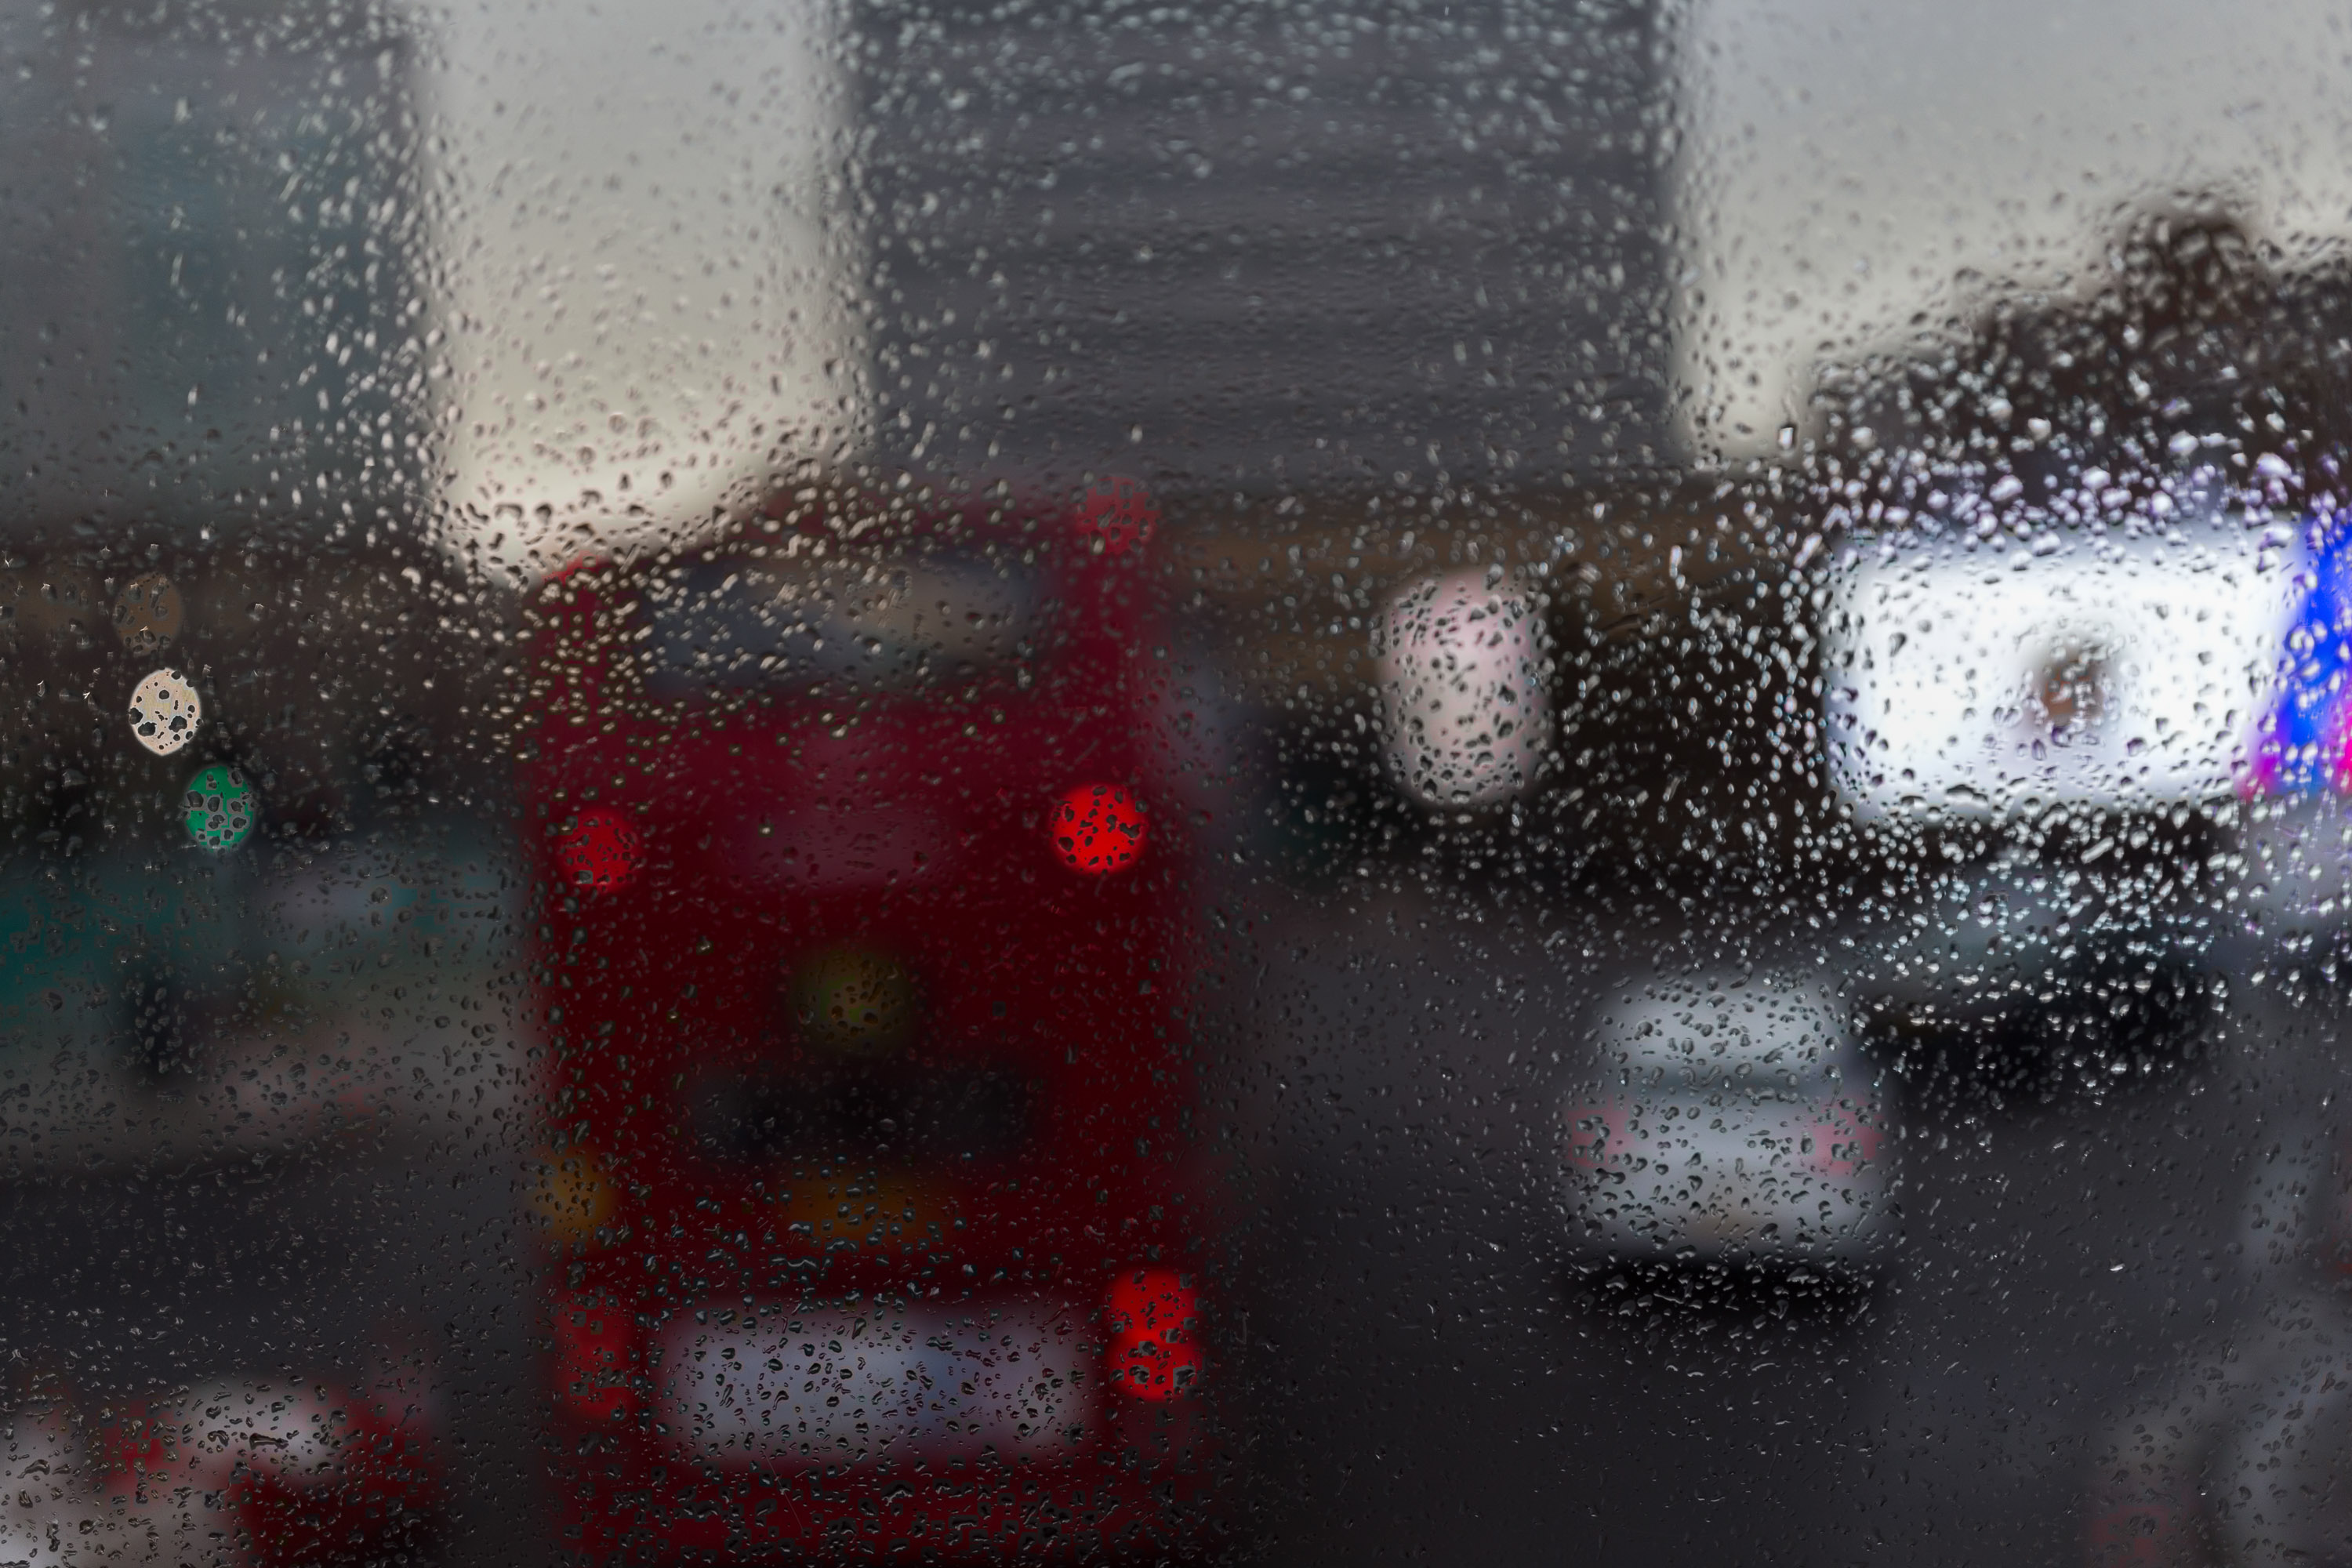
rain, red, windshield, water, drizzle, automotive window part, precipitation, drop, auto part, automotive lighting, window, glass, Colorfulness, reflection